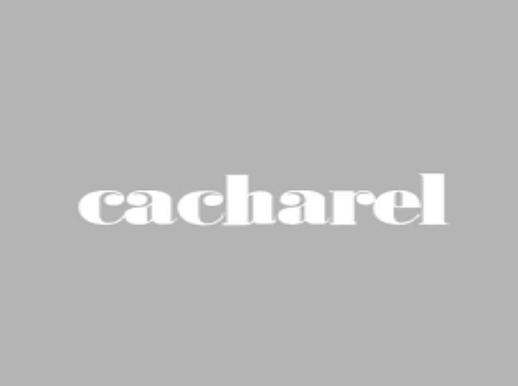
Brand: Cacharel
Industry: Clothes